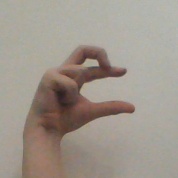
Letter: thal